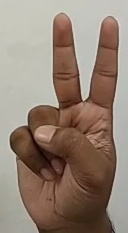
ASL sign: V